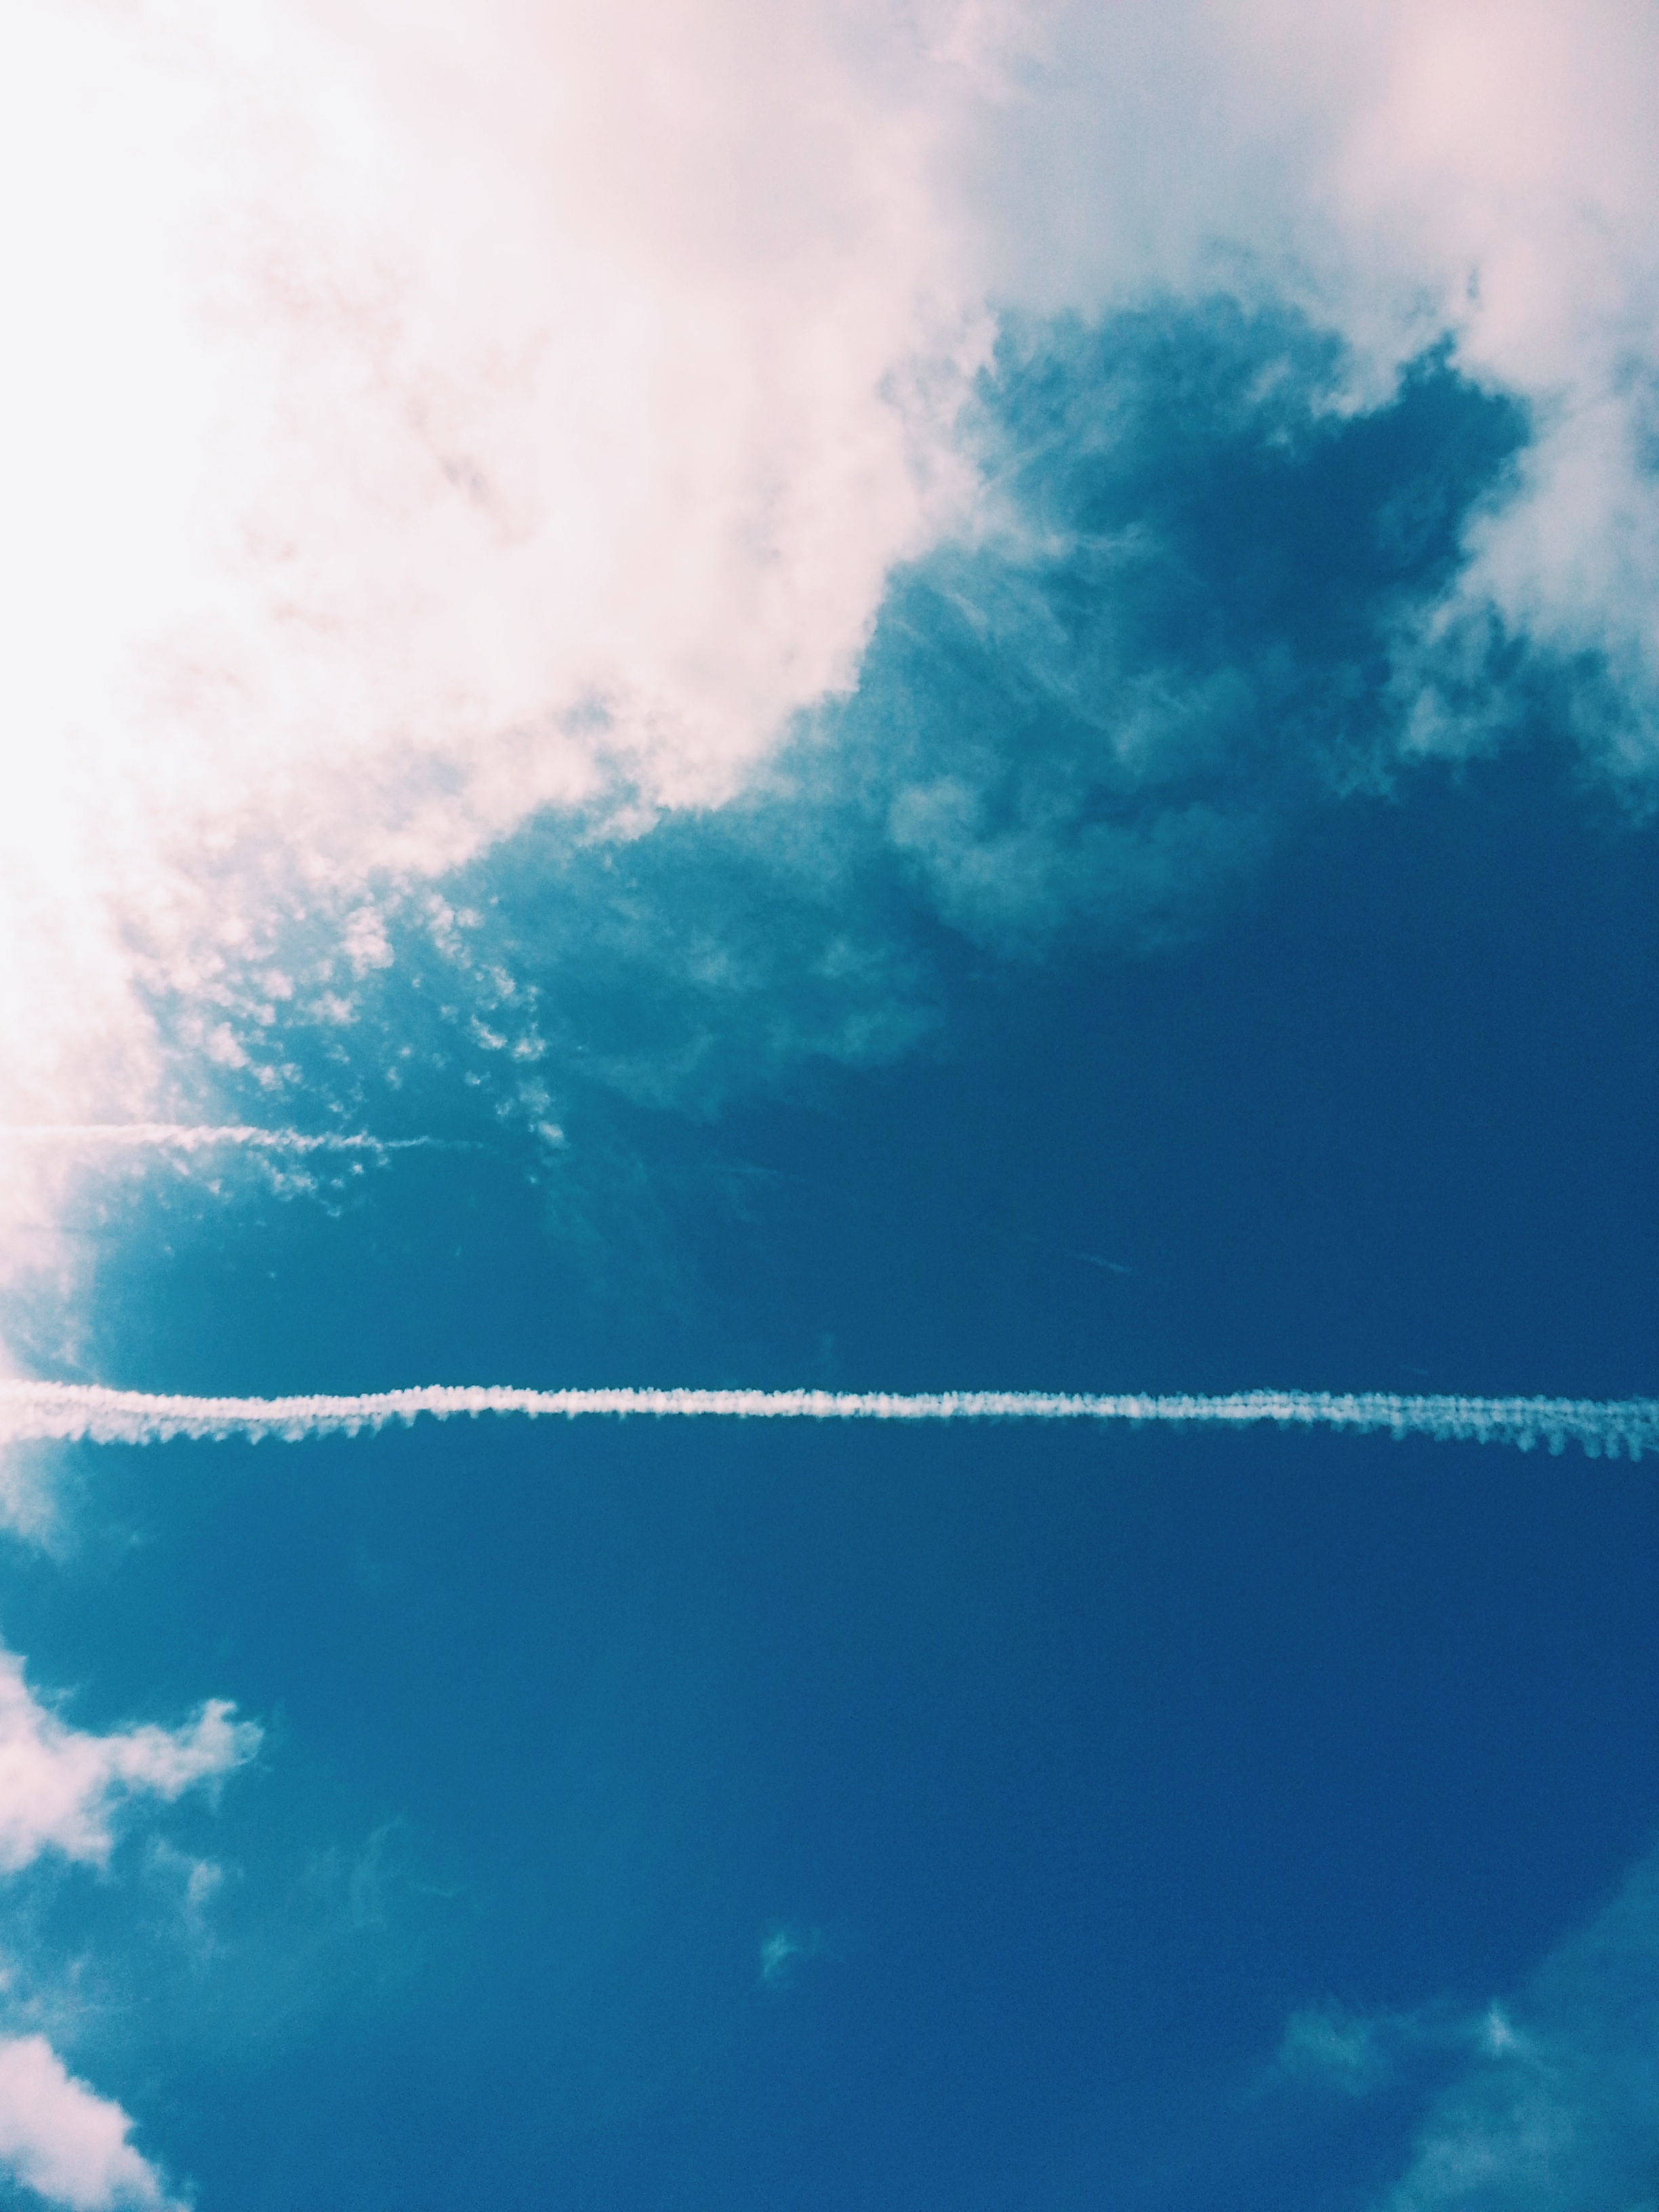
sea, ocean, horizon, cloud, sky, sunlight, wave, atmosphere, blue, meteorological phenomenon, atmosphere of earth, wind wave